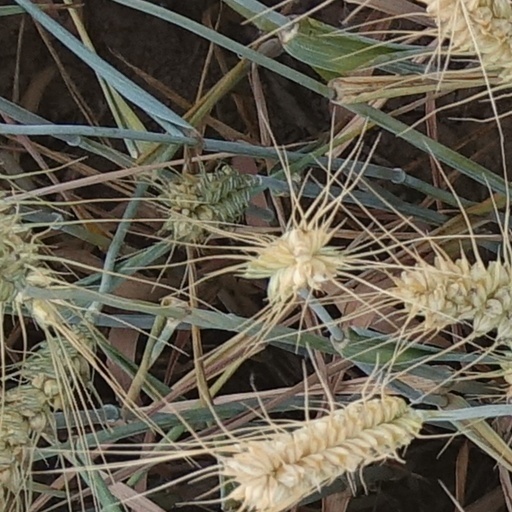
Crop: wheat